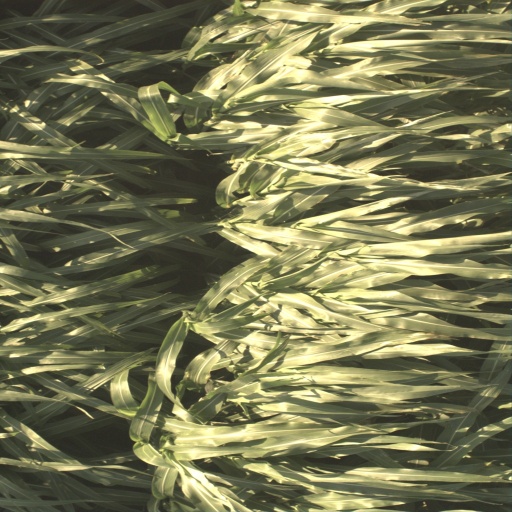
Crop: sorghum